Augsburg Messe station

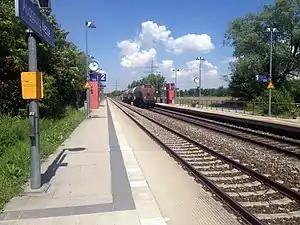
2014

Augsburg Messe station is a railway station in the town of Augsburg, located in Swabia, Bavaria, Germany.